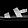
Label: Sandal